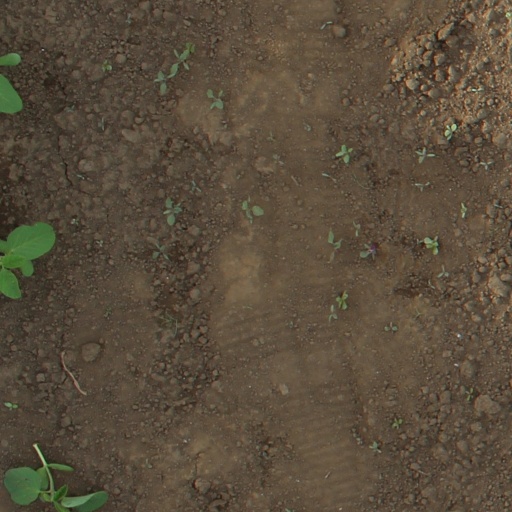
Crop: soybean